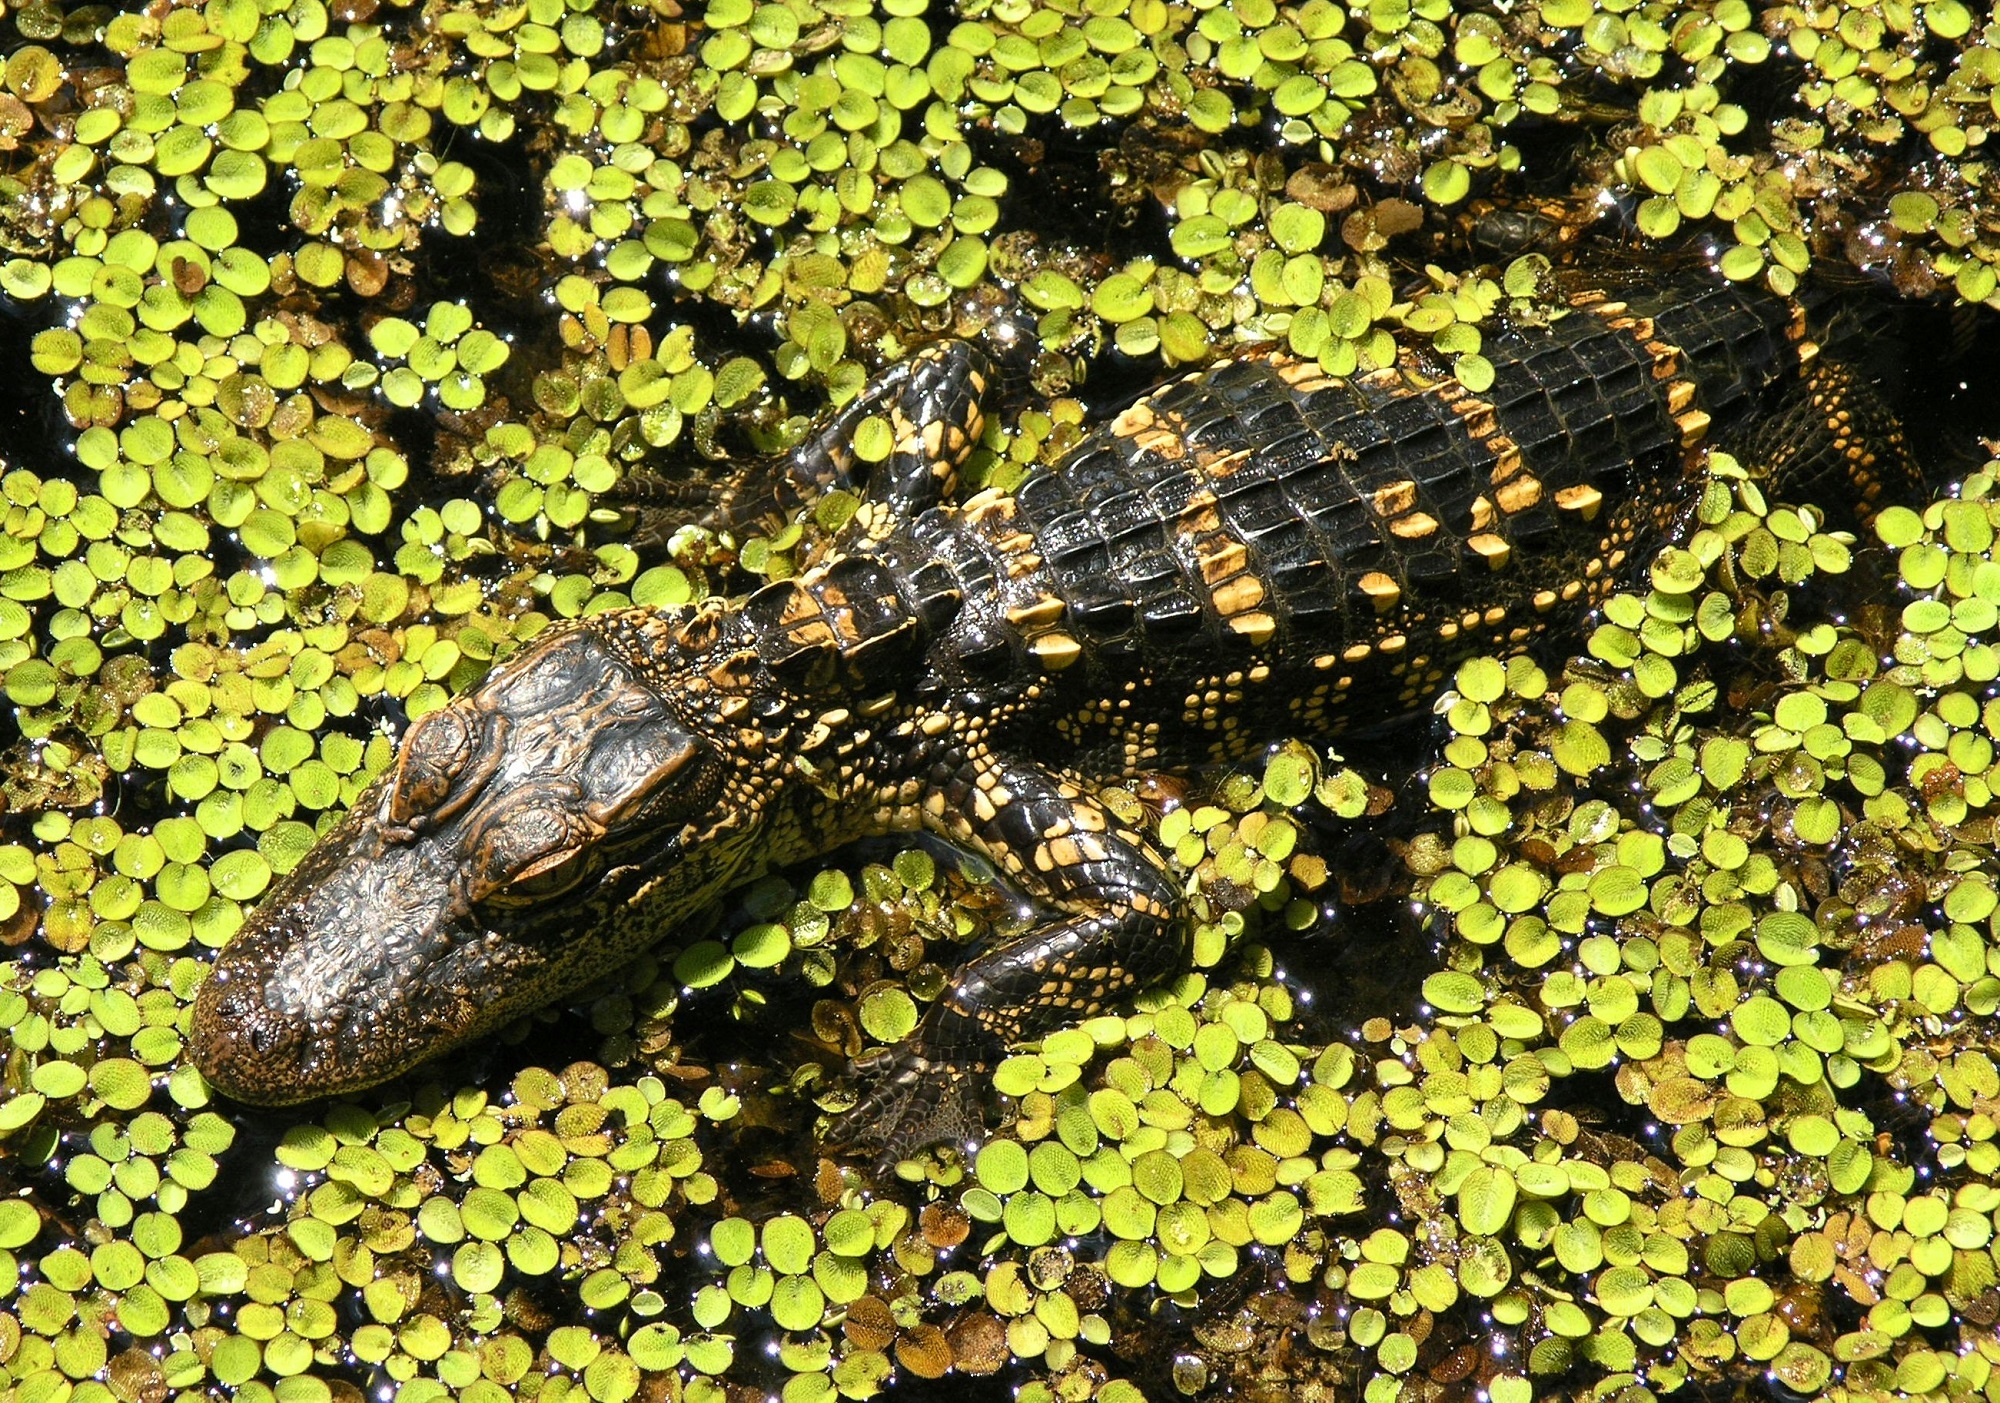
water, nature, swamp, wildlife, wild, young, biology, reptile, amphibian, baby, fauna, plants, alligator, outdoors, vertebrate, everglades, salamandra, macro photography, emydidae, salamandridae, european fire salamander